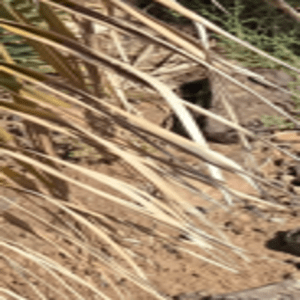
Label: Rachis Blight